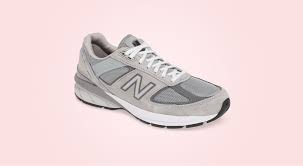
Label: Sneaker